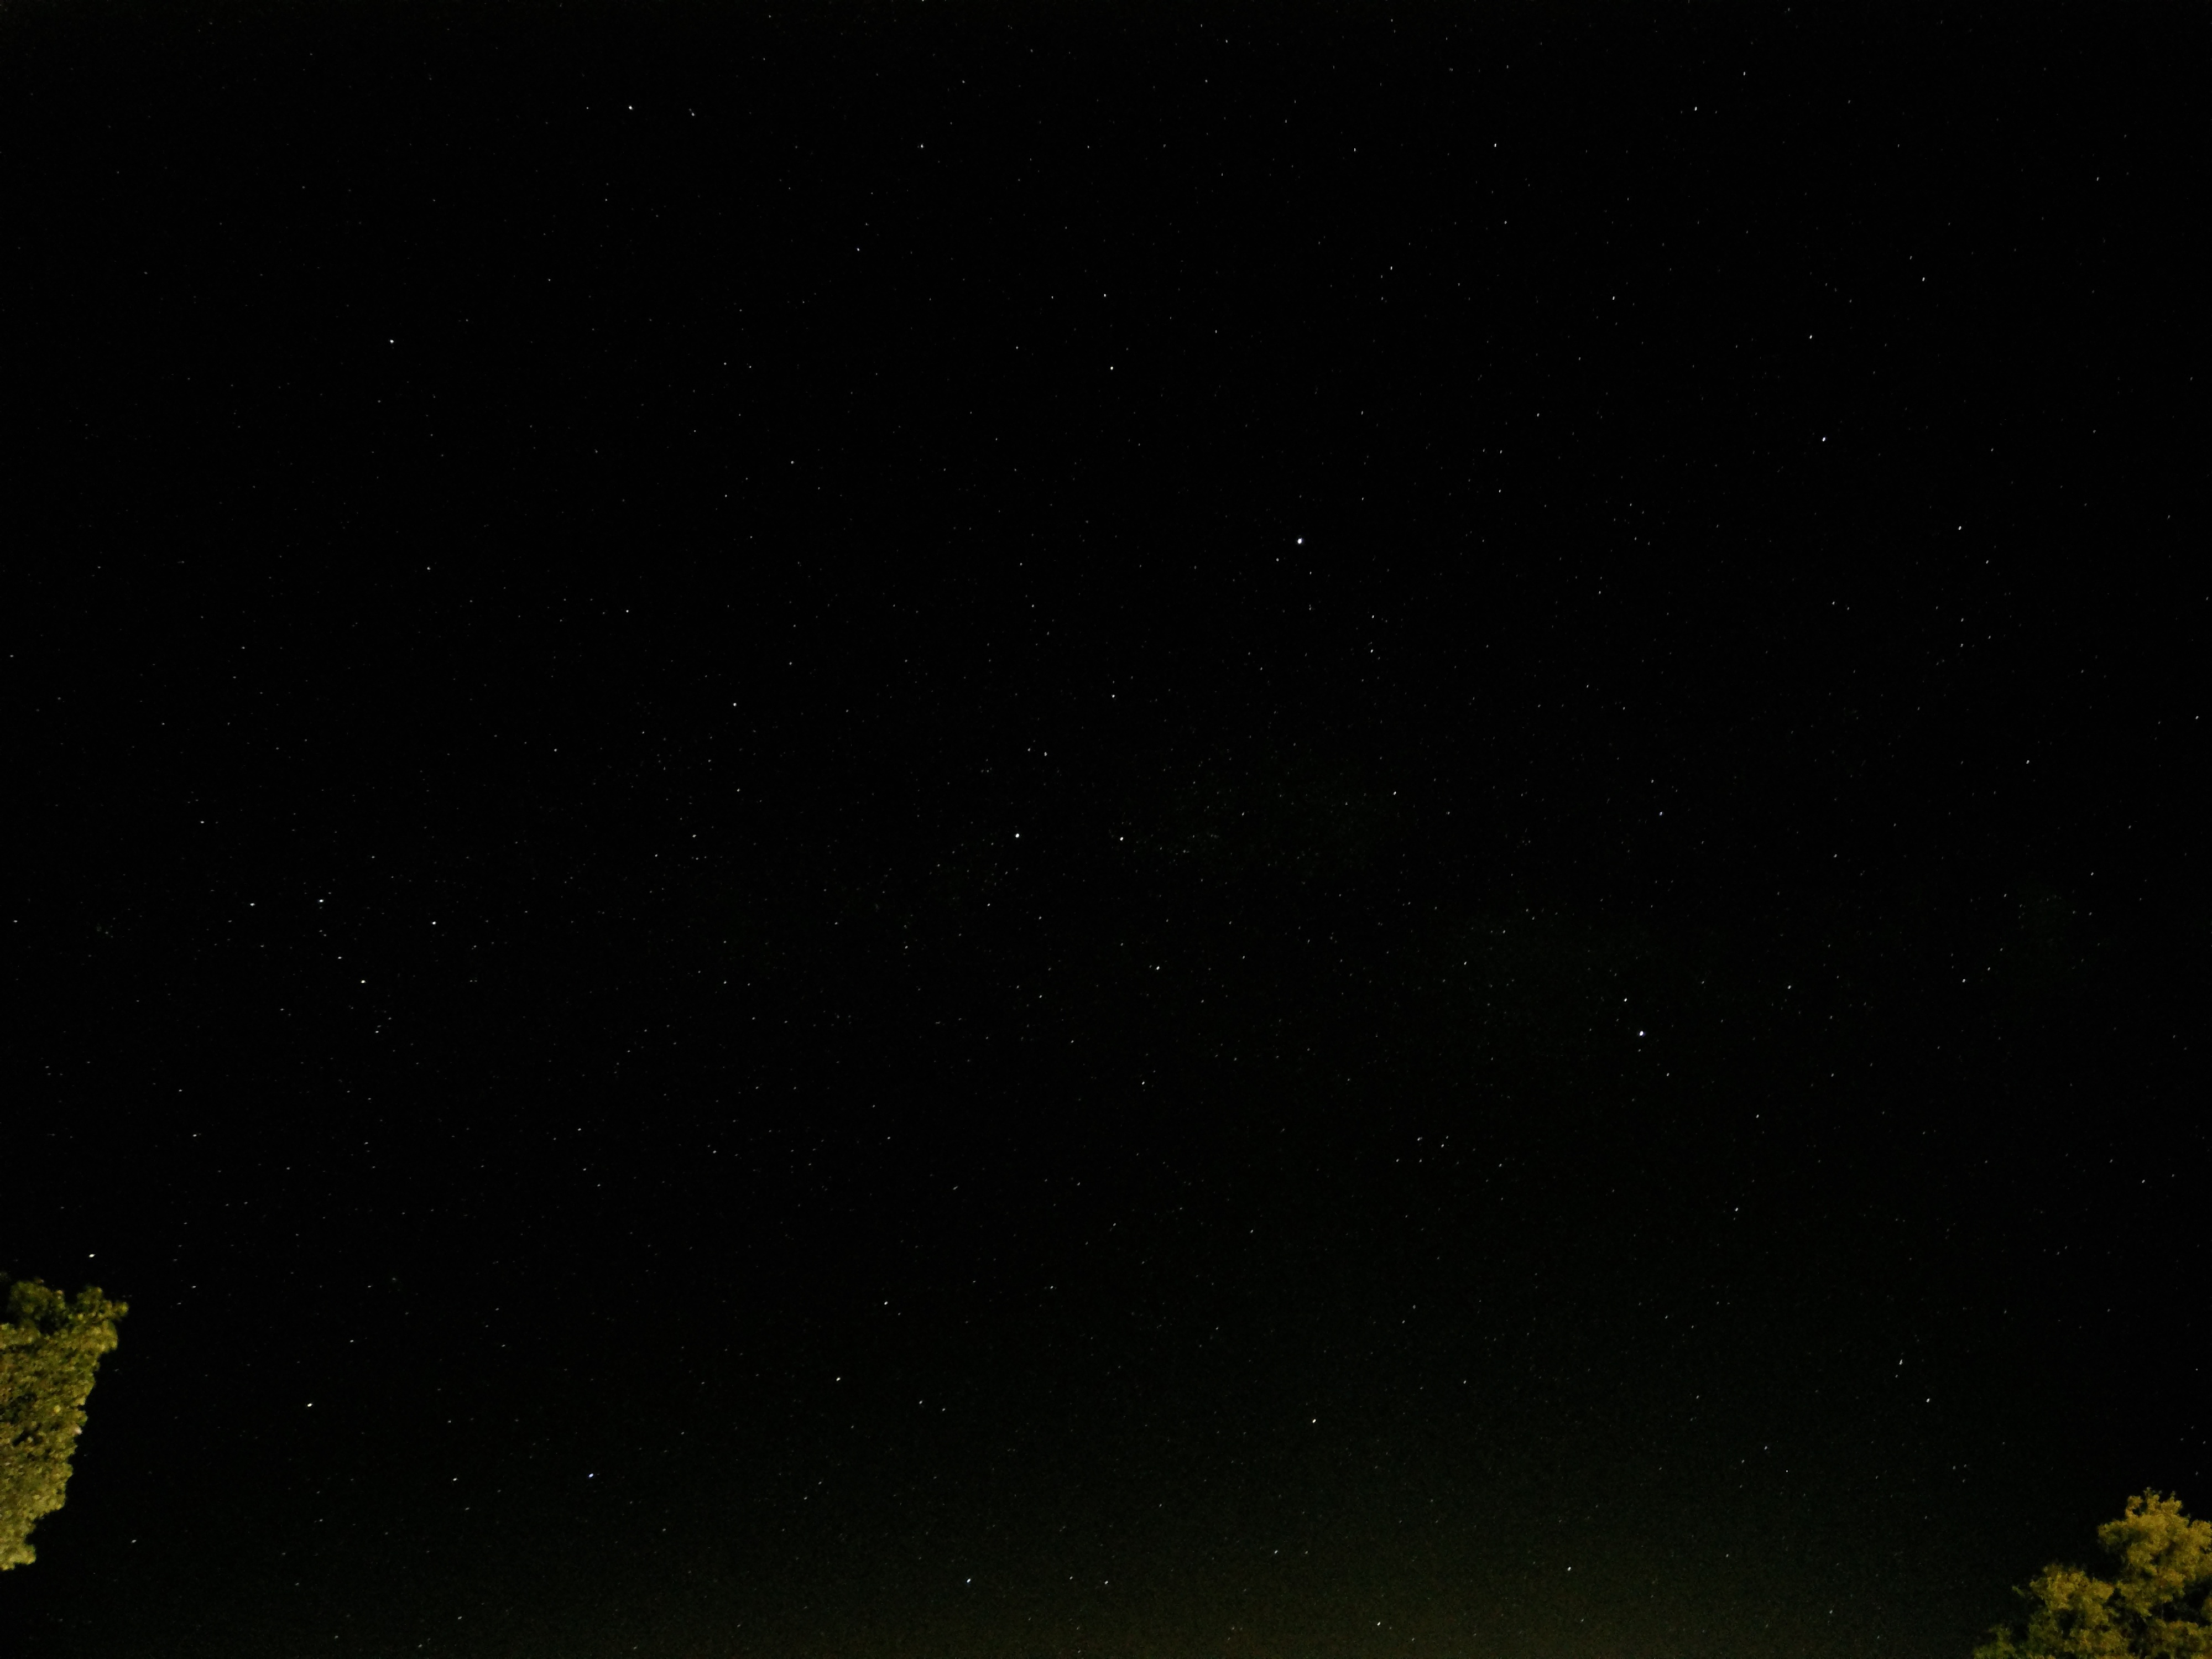
sky, night, star, atmosphere, aurora, outer space, astronomy, astronomical object